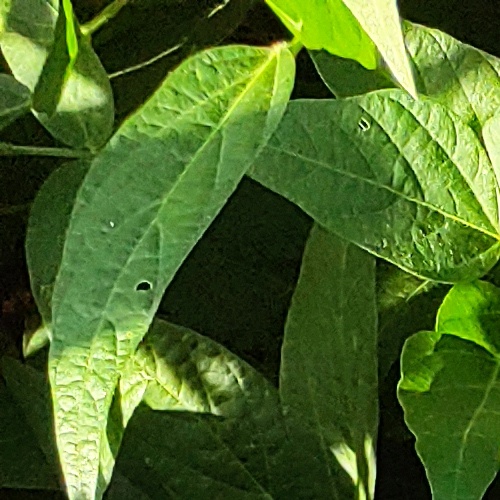
Label: Diabrotica_speciosa